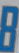
Number: 8